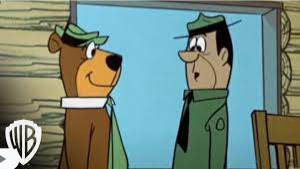
Portrait style: Cartoon Portrait